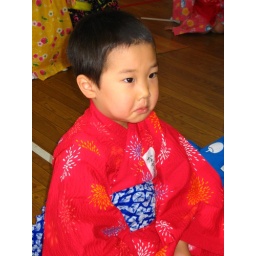
Japanese boy in Red yukata making a silly face